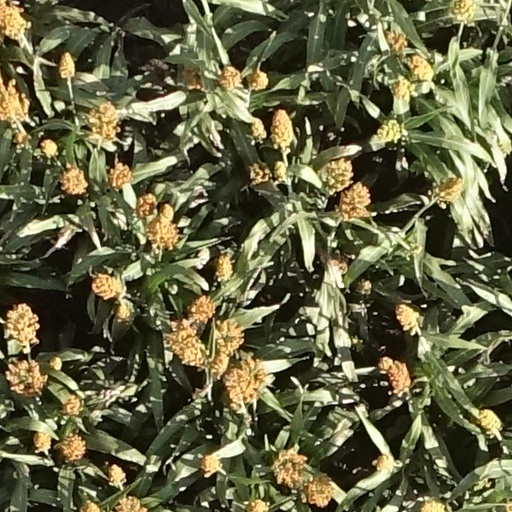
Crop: sorghum